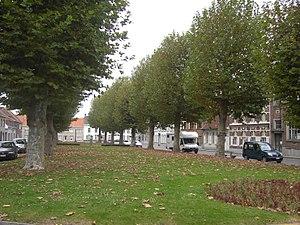
Ename est une section de la ville belge d'Audenarde située en Région flamande dans la province de Flandre-Orientale.